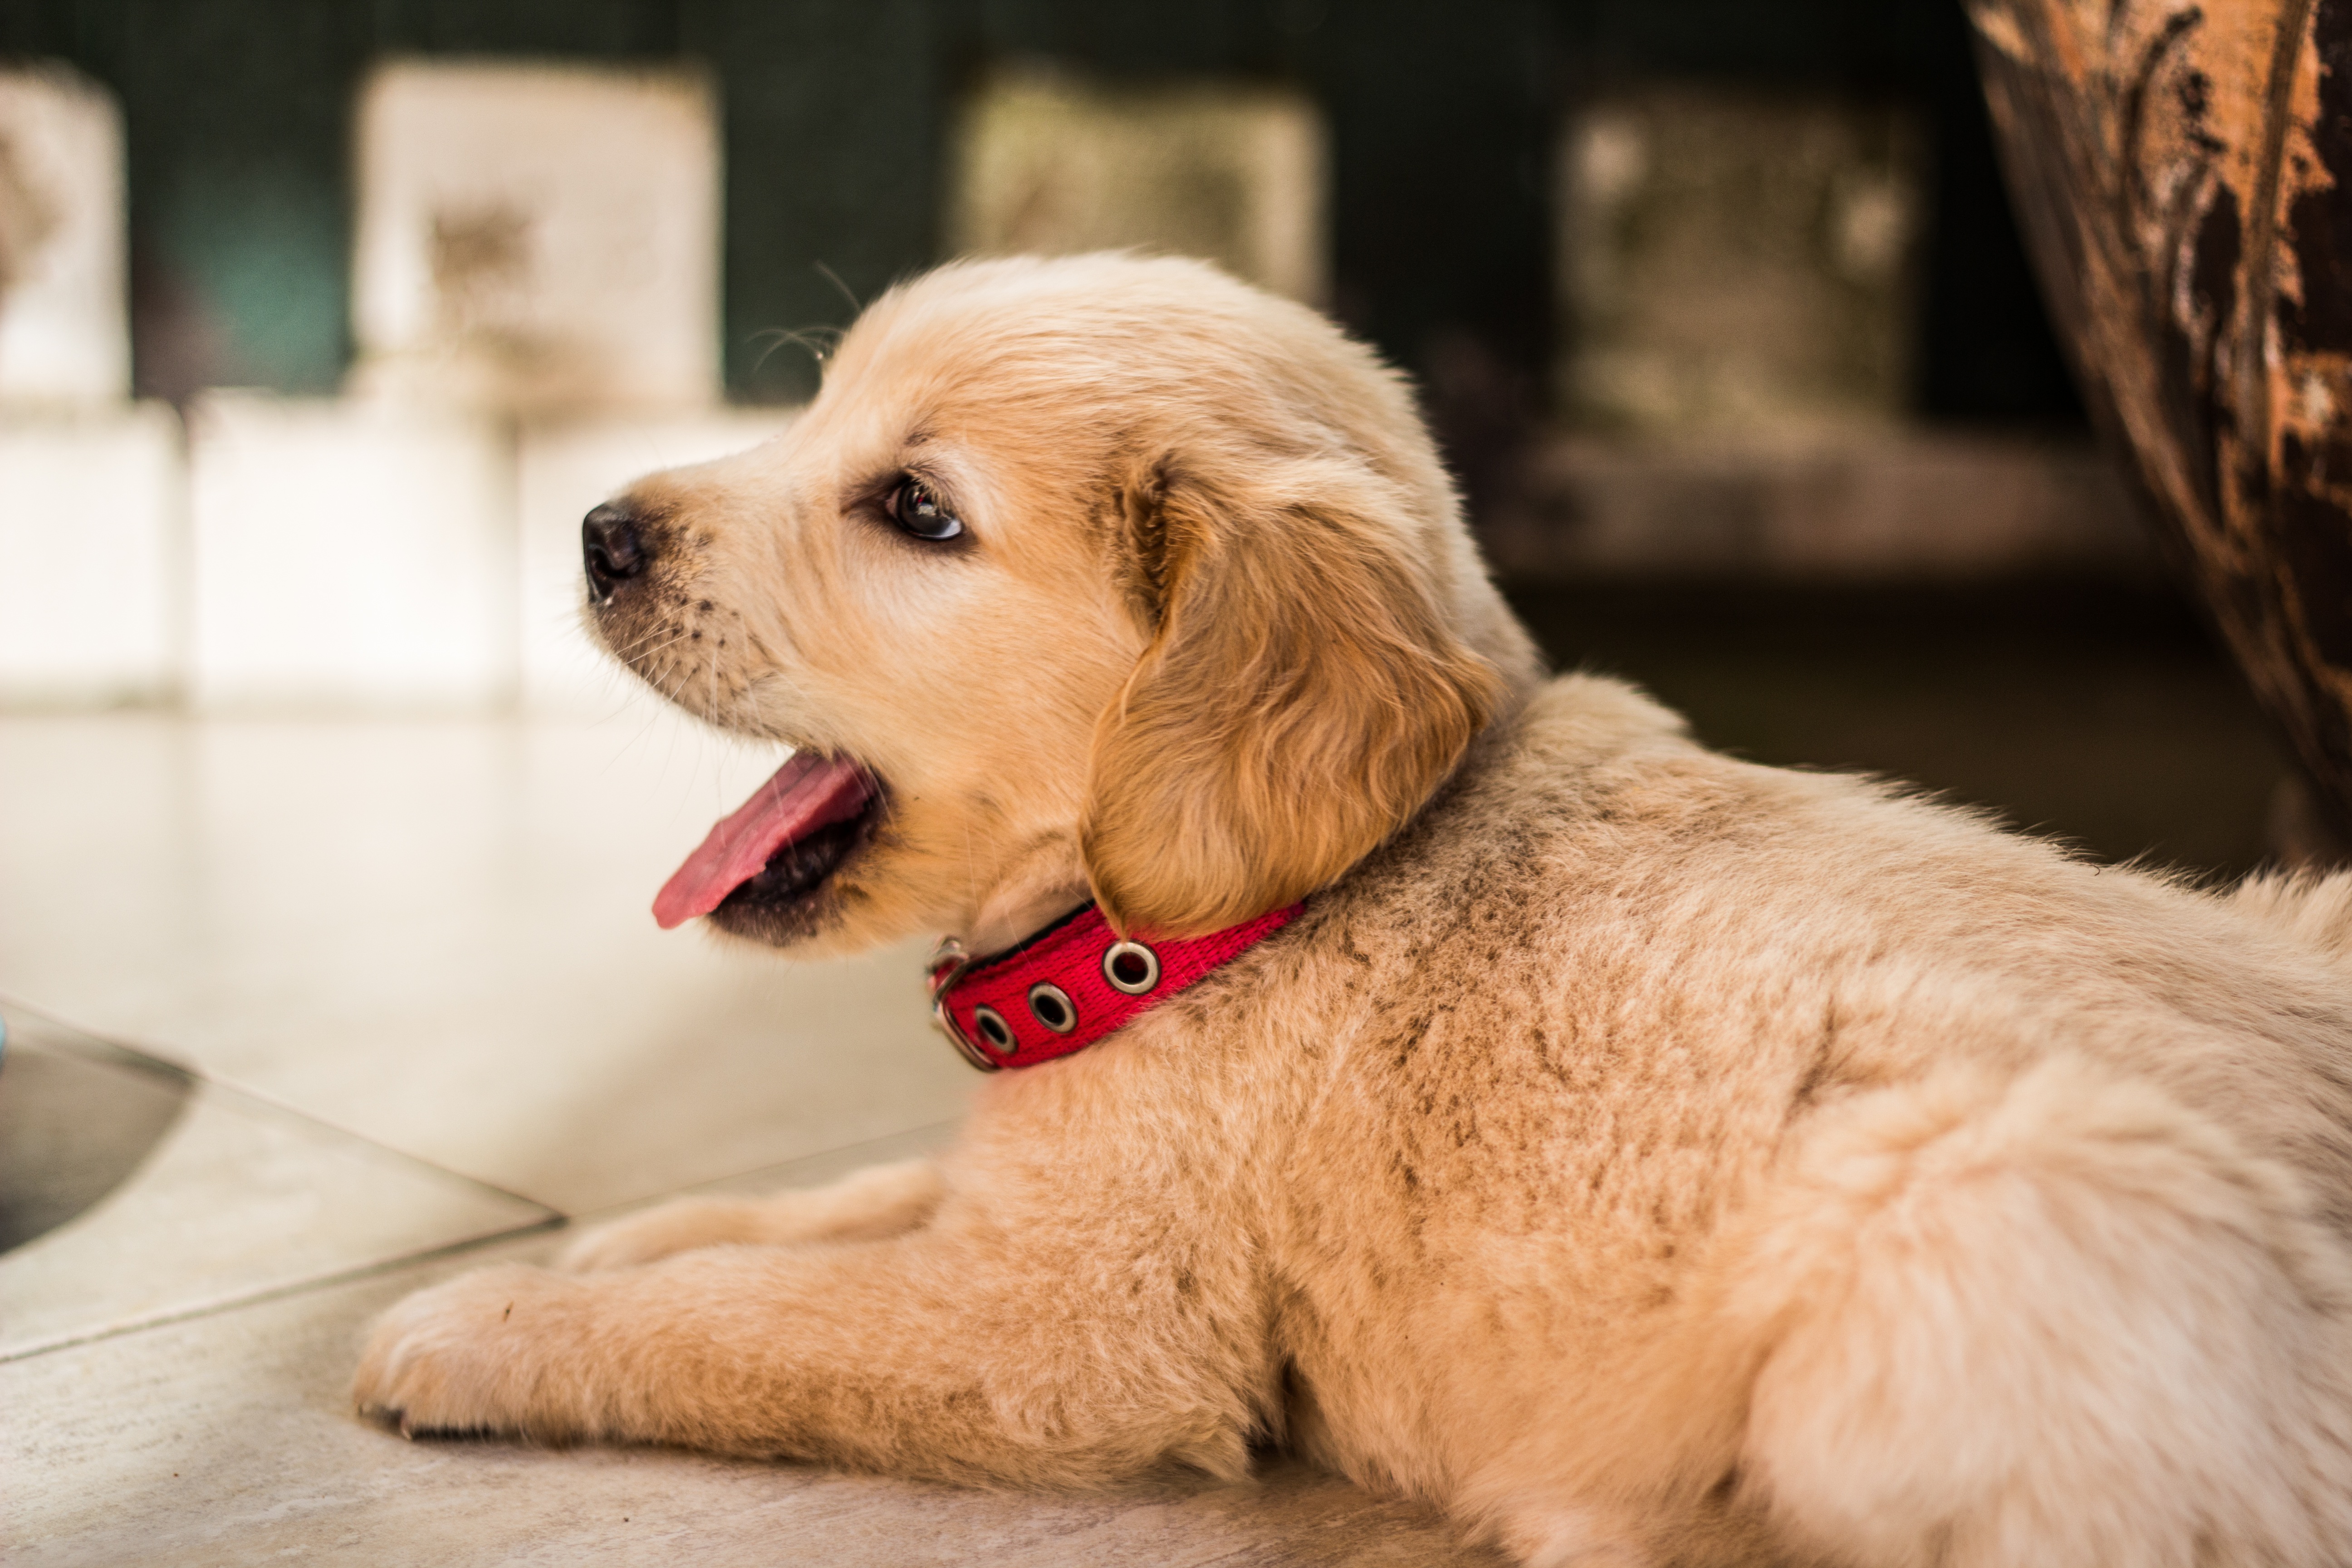
puppy, dog, mammal, nose, golden retriever, snout, stretch, vertebrate, dog breed, retriever, puppies, dog like mammal, puppy love, dog crossbreeds